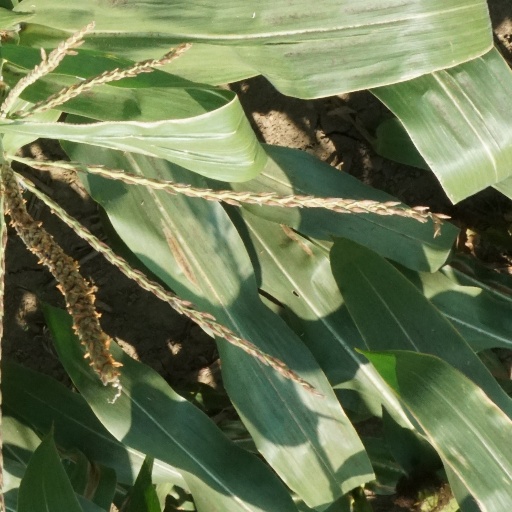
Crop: maize; corn